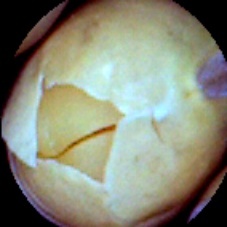
Label: Skin-damaged